Bryan E. Robinson

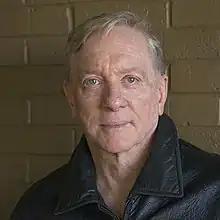

Bryan E. Robinson is an American writer, psychotherapist, and professor emeritus at the University of North Carolina at Charlotte currently living in Asheville, NC. He is a graduate of East Carolina University and the University of North Carolina system and author of two novels and over 40 nonfiction books and Professor of Counseling and Child Development at the University of North Carolina at Charlotte for 25 years... At UNC-Charlotte, he conducted the first research studies on children of workaholics and the effects of workaholism on marriage and the family.